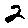
Label: 2